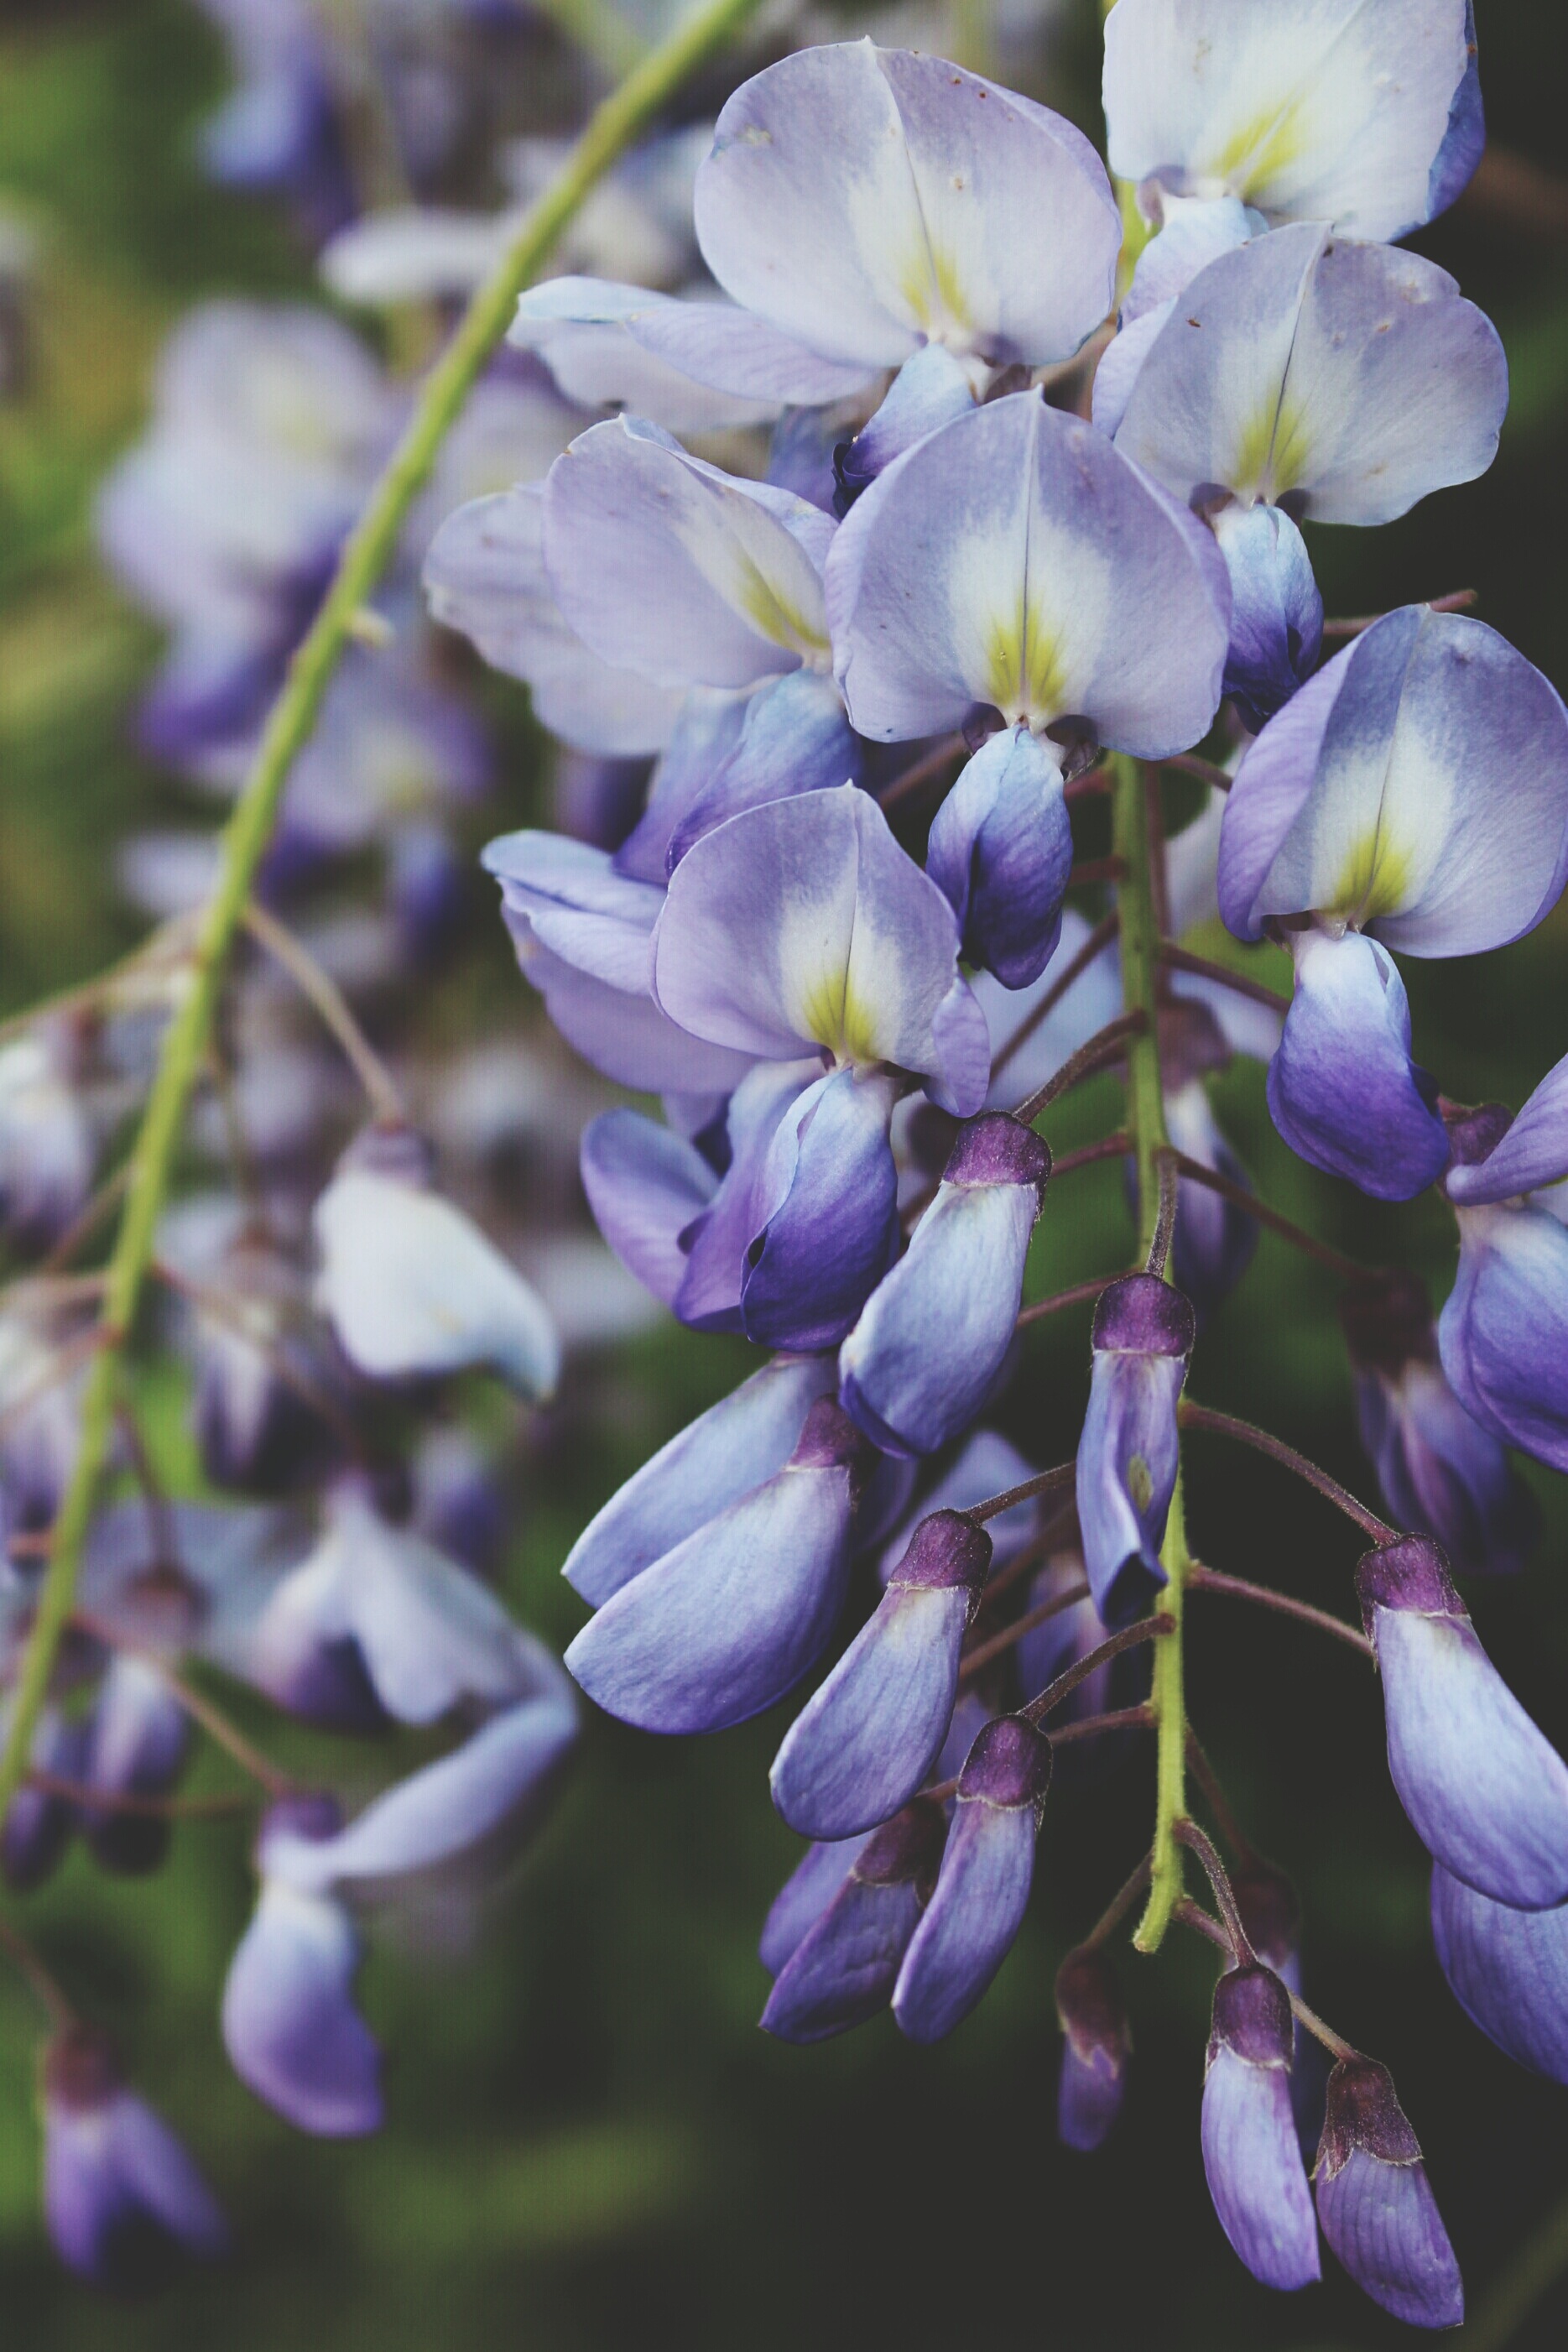
branch, blossom, plant, flower, petal, bloom, fresh, botany, flora, wildflower, flowers, outdoors, petals, lilac, macro photography, flowering plant, land plant